Yaohua Road station

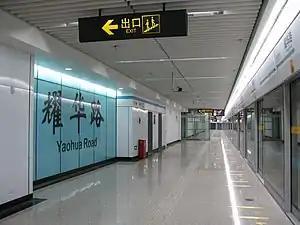
Line 8 platform

Yaohua Road is an interchange station between Line 7 and Line 8 of the Shanghai Metro. It is located in the Shanghai Expo 2010 zone.